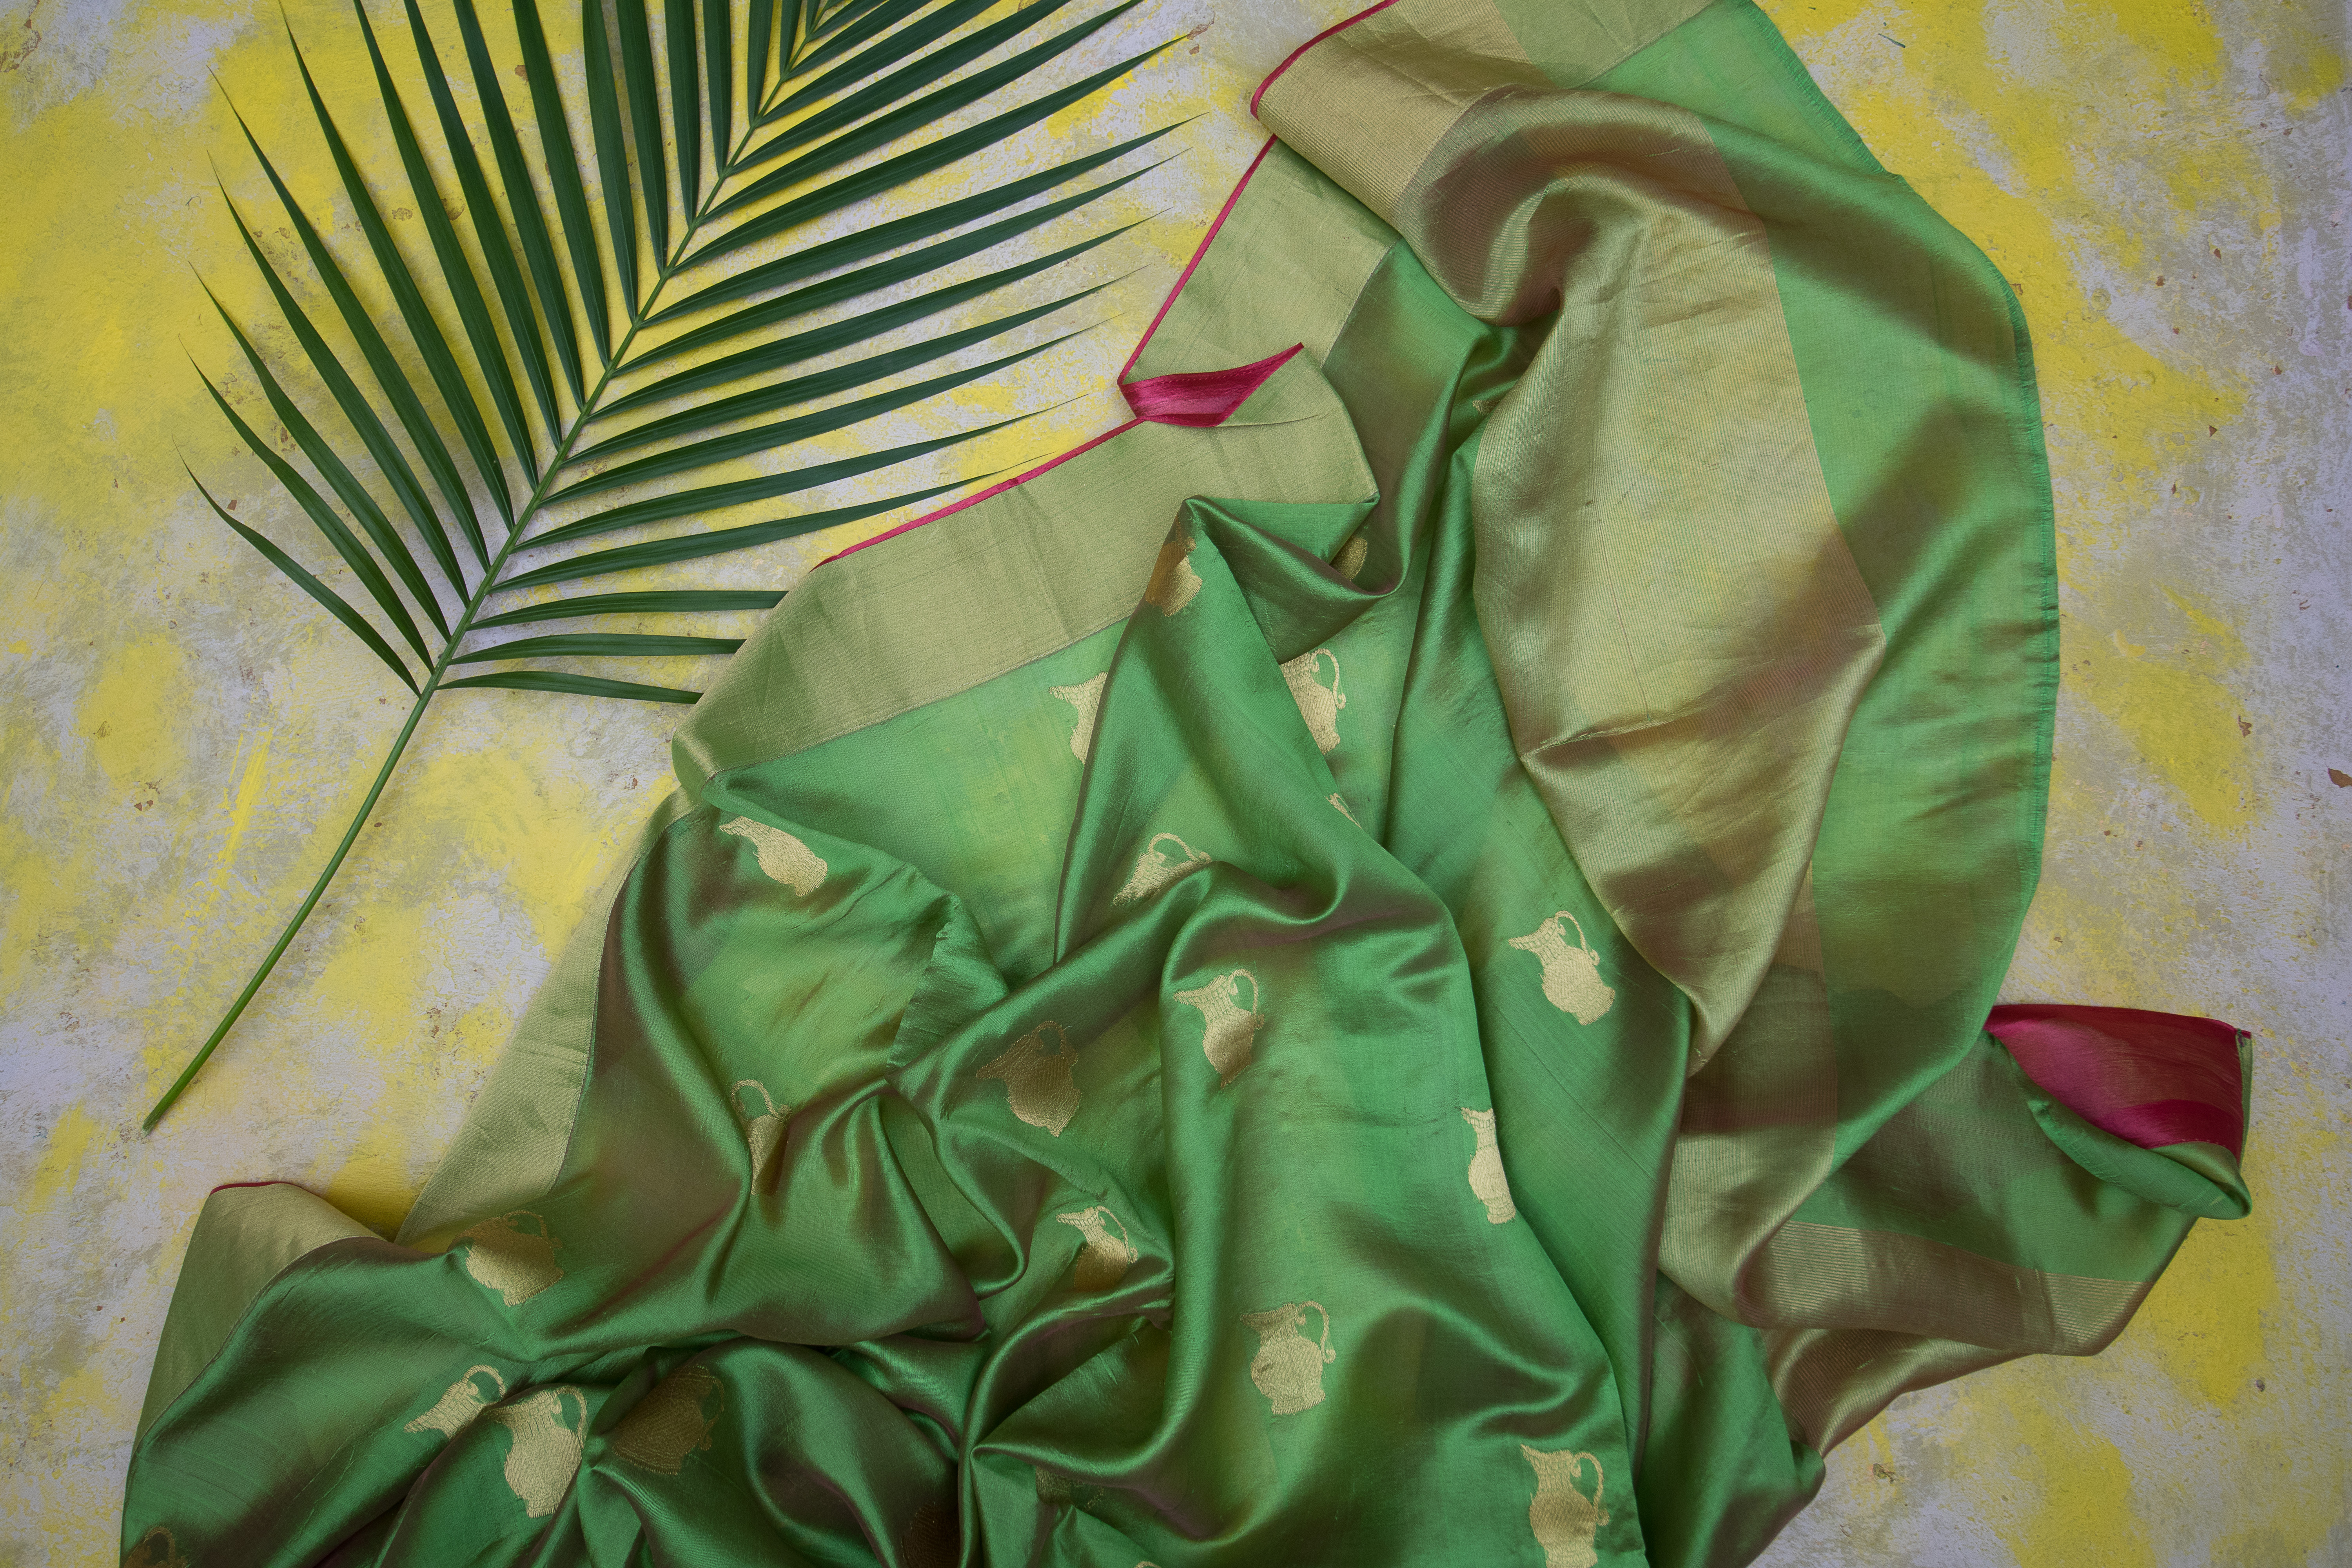
wedding, wear, green, painting, art, modern art, textile, visual arts, still life, illustration